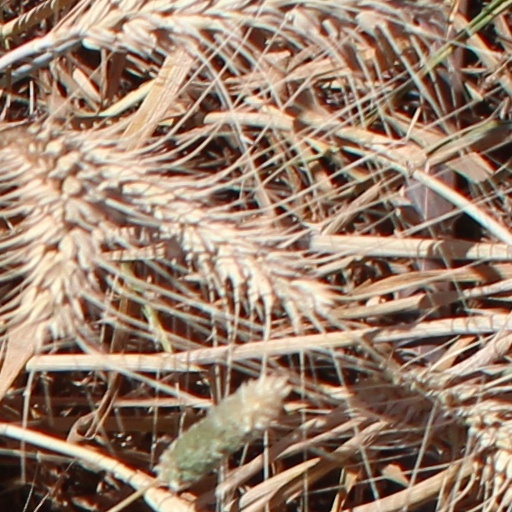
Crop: wheat